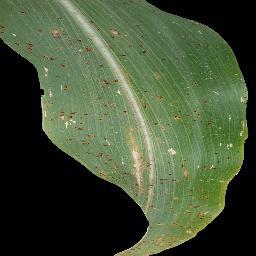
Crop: corn
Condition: (maize)_common_rust